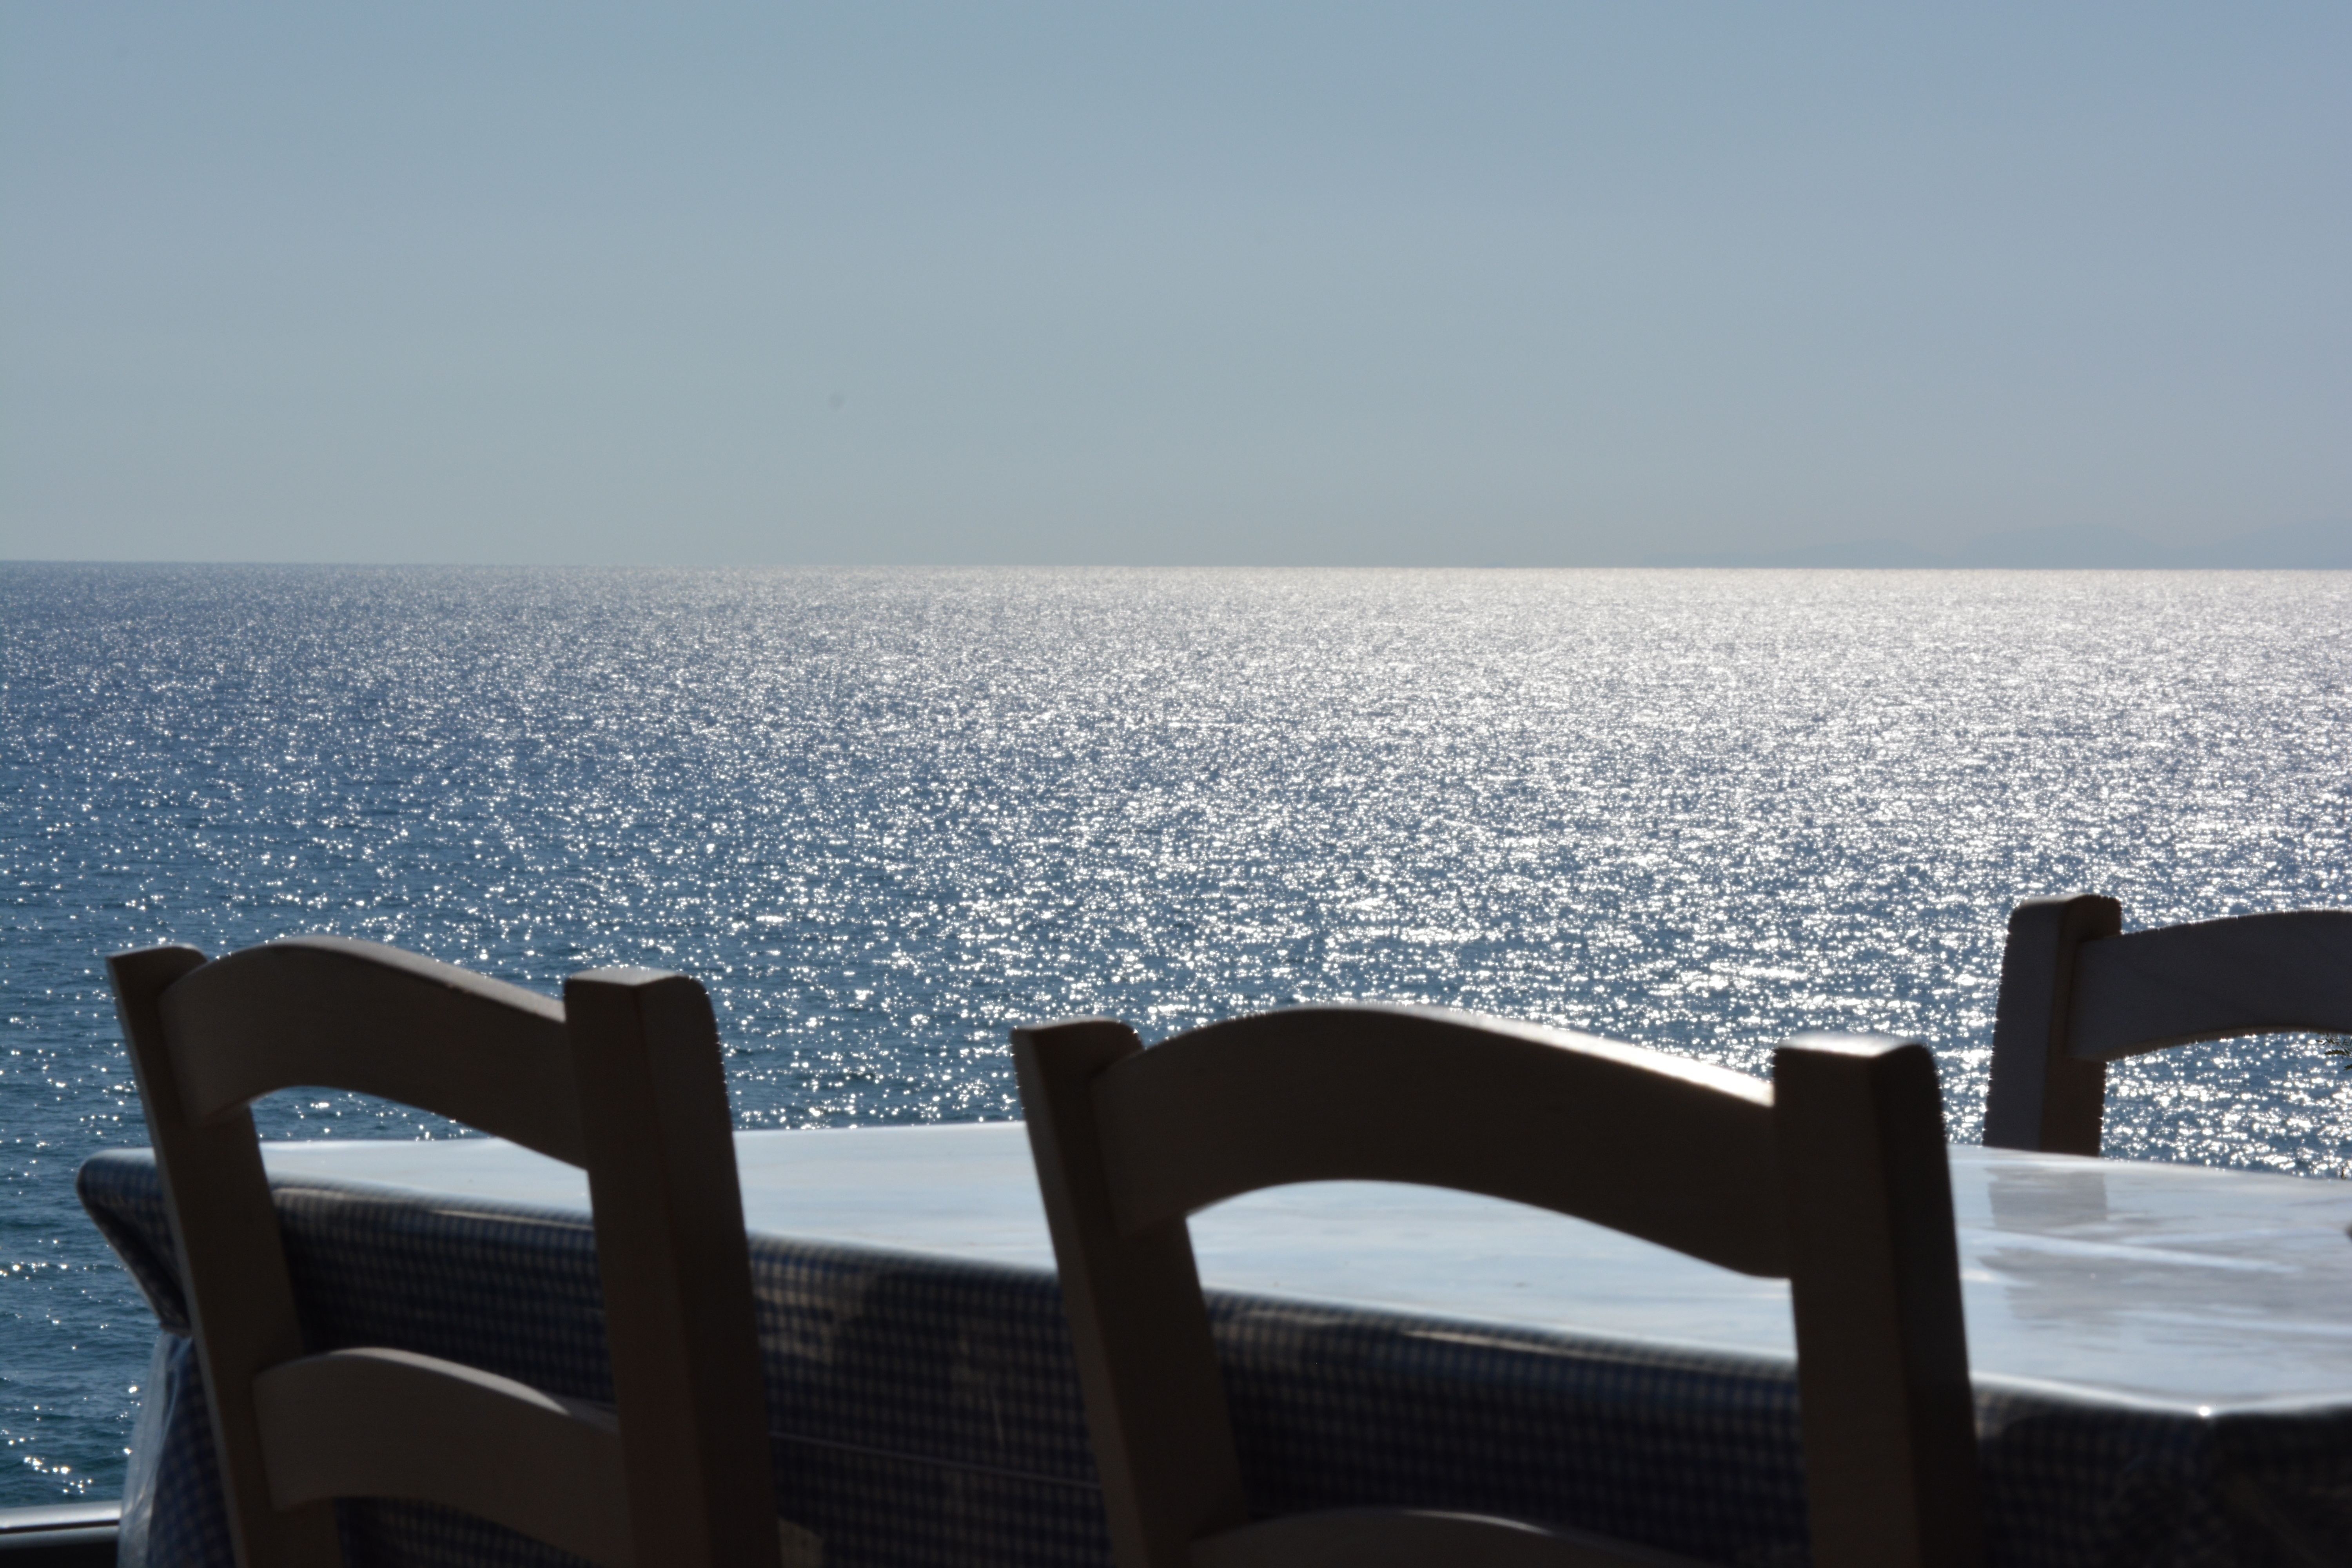
table, beach, sea, coast, ocean, horizon, sunset, morning, shore, vacation, bay, sea view